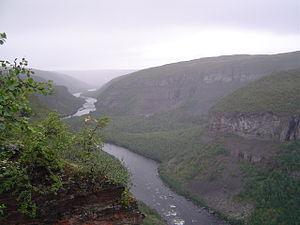
Sautso, Čávžu en same du Nord, est un canyon situé sur le cours du fleuve Altaelva, dans le comté de Troms og Finnmark, dans le Nord de la Norvège. Il a été formé par le fleuve qui parvint à éroder les roches au fur et à mesure du soulèvement tectonique des Alpes scandinaves. Il mesure 10 km de long pour une profondeur atteignant 420 m, ce qui en fait l'un des plus grands canyons d'Europe du Nord.
Altaelva est un fleuve du comté de Troms og Finnmark au nord de la Norvège. Le fleuve prend initialement le nom de Kautokeinoelva et en change après sa sortie du lac Virdnejávri. Il traverse ensuite l'extrémité nord des Alpes scandinaves dans lesquelles il creuse le plus grand canyon d'Europe du Nord : Sautso. Ce canyon a été formé par le fleuve qui parvint à éroder les roches au fur et à mesure du soulèvement tectonique du massif. Il se jette enfin dans l'Altafjord.